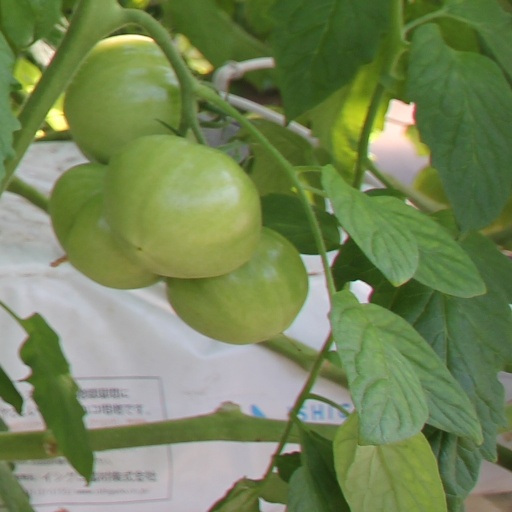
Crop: tomato